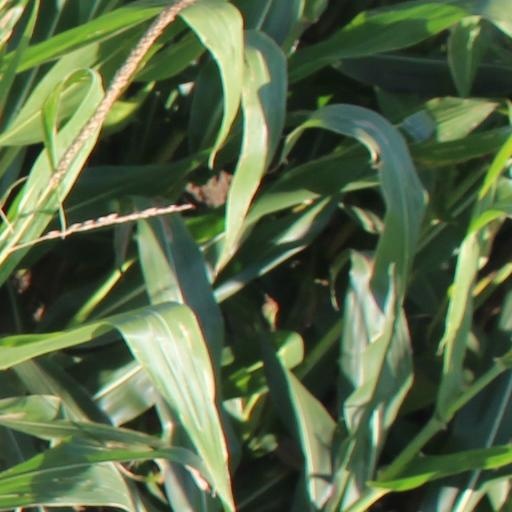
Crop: maize; corn